Dark Horse Presents

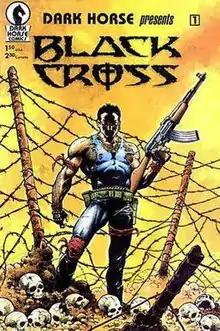
Cover of "Dark Horse Presents" (vol. 1) #1.

Dark Horse Presents was a comic book published by Dark Horse Comics from 1986. Their first published series, it was their flagship title until its September 2000 cancellation. The second incarnation was published on MySpace, running from July 2007 until August 2010. A third incarnation began in April 2011, released in print form once again.